IMT Gallery

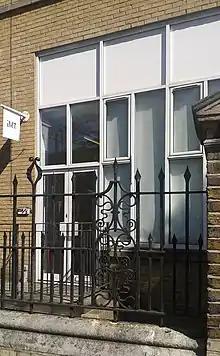
IMT Gallery

IMT Gallery (also known as IMT or Image Music Text) is a contemporary art gallery in Bethnal Green in London's East End.